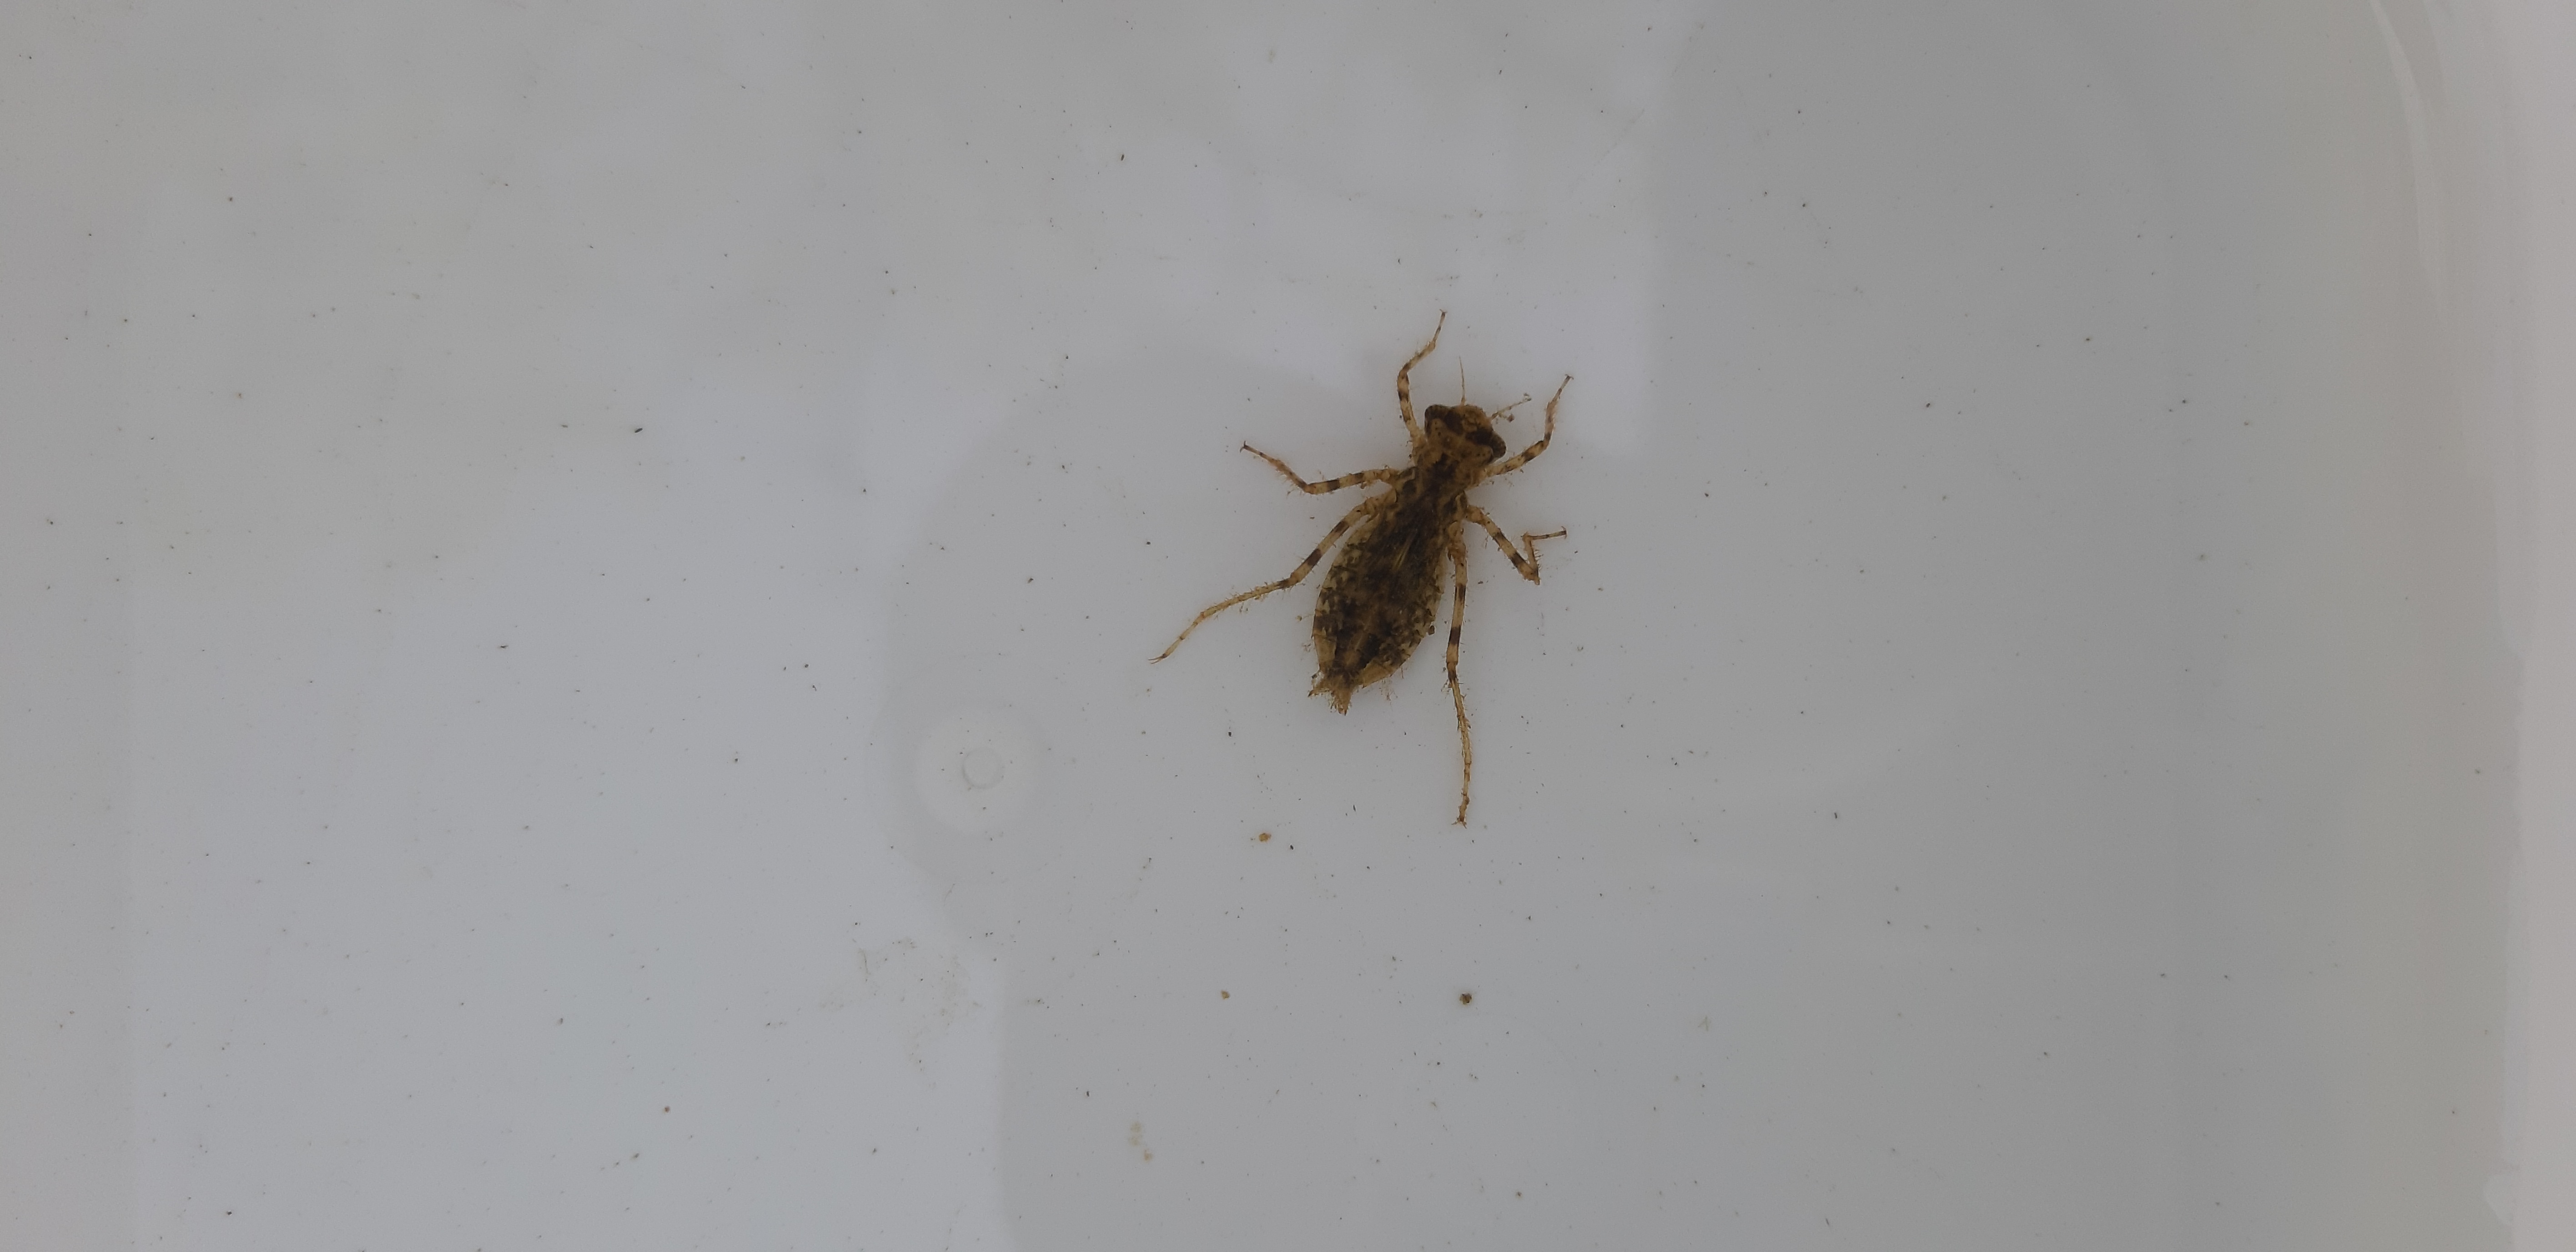
Macroinvertebrate group: dragonflies